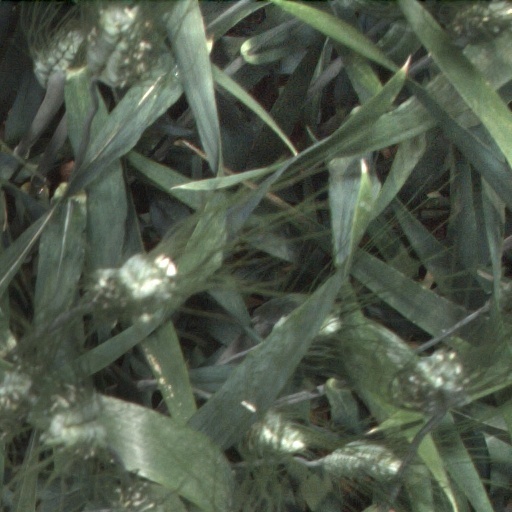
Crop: wheat